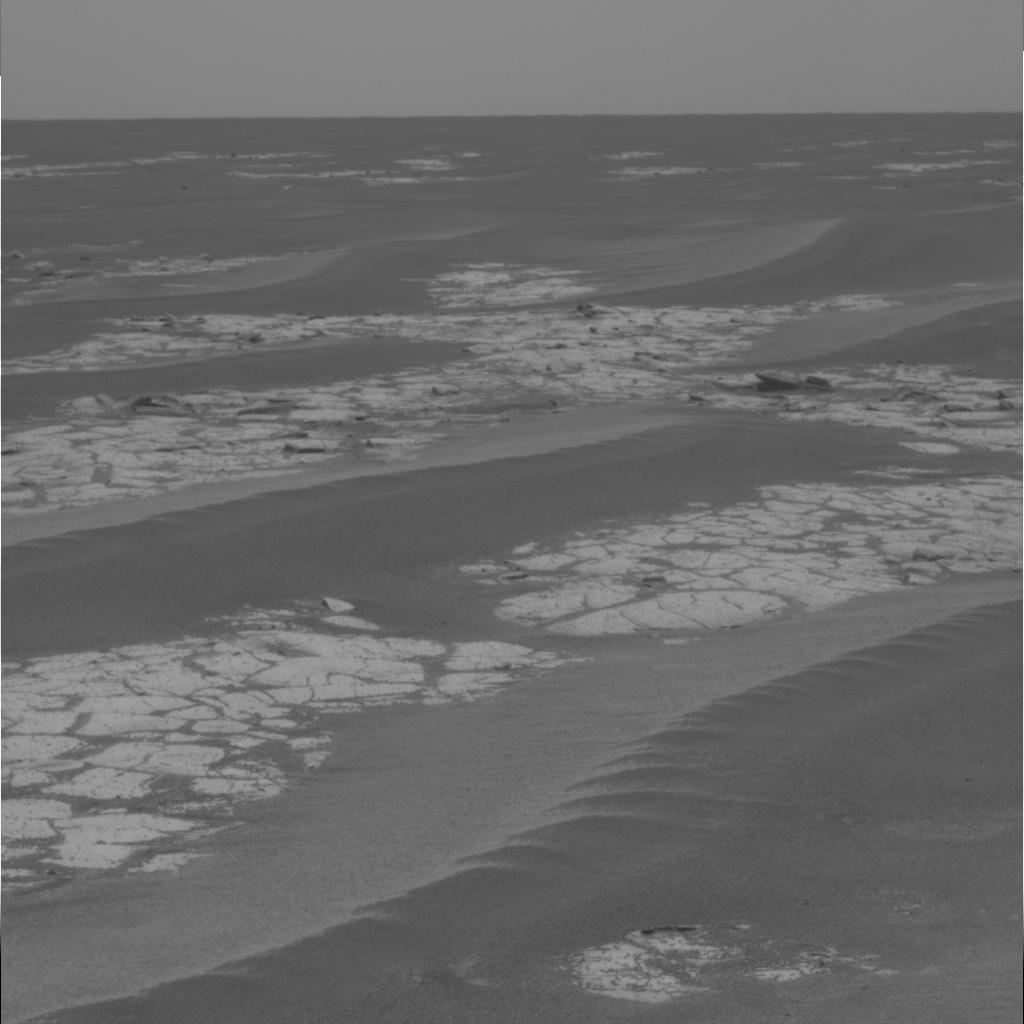
Surface features visible: Rock Outcrops, Rocks (Misc), Dunes/Ripples, Rock (Linear Features), Soil, Distant Vista, Sky